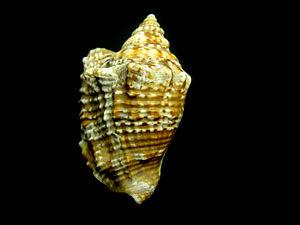
Macro d'une conque de Hawkwing (raninus de Strombus). Español: Macro de un conch de Hawkwing (raninus de Strombus).